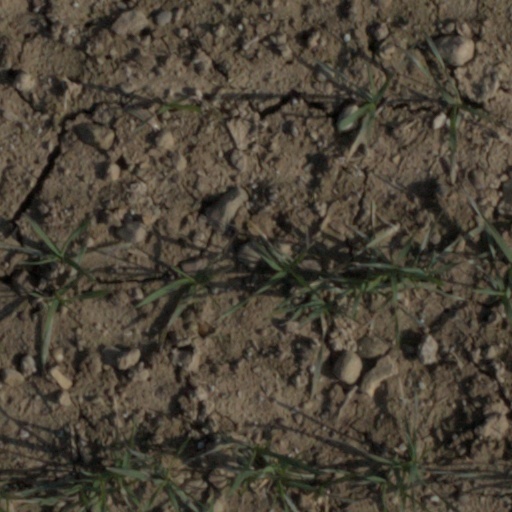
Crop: wheat